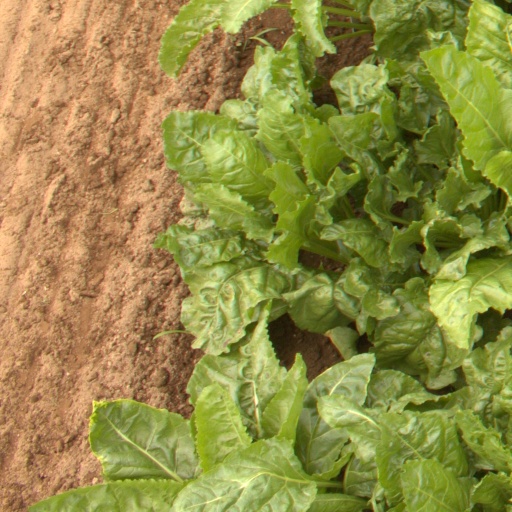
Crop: sugar beet